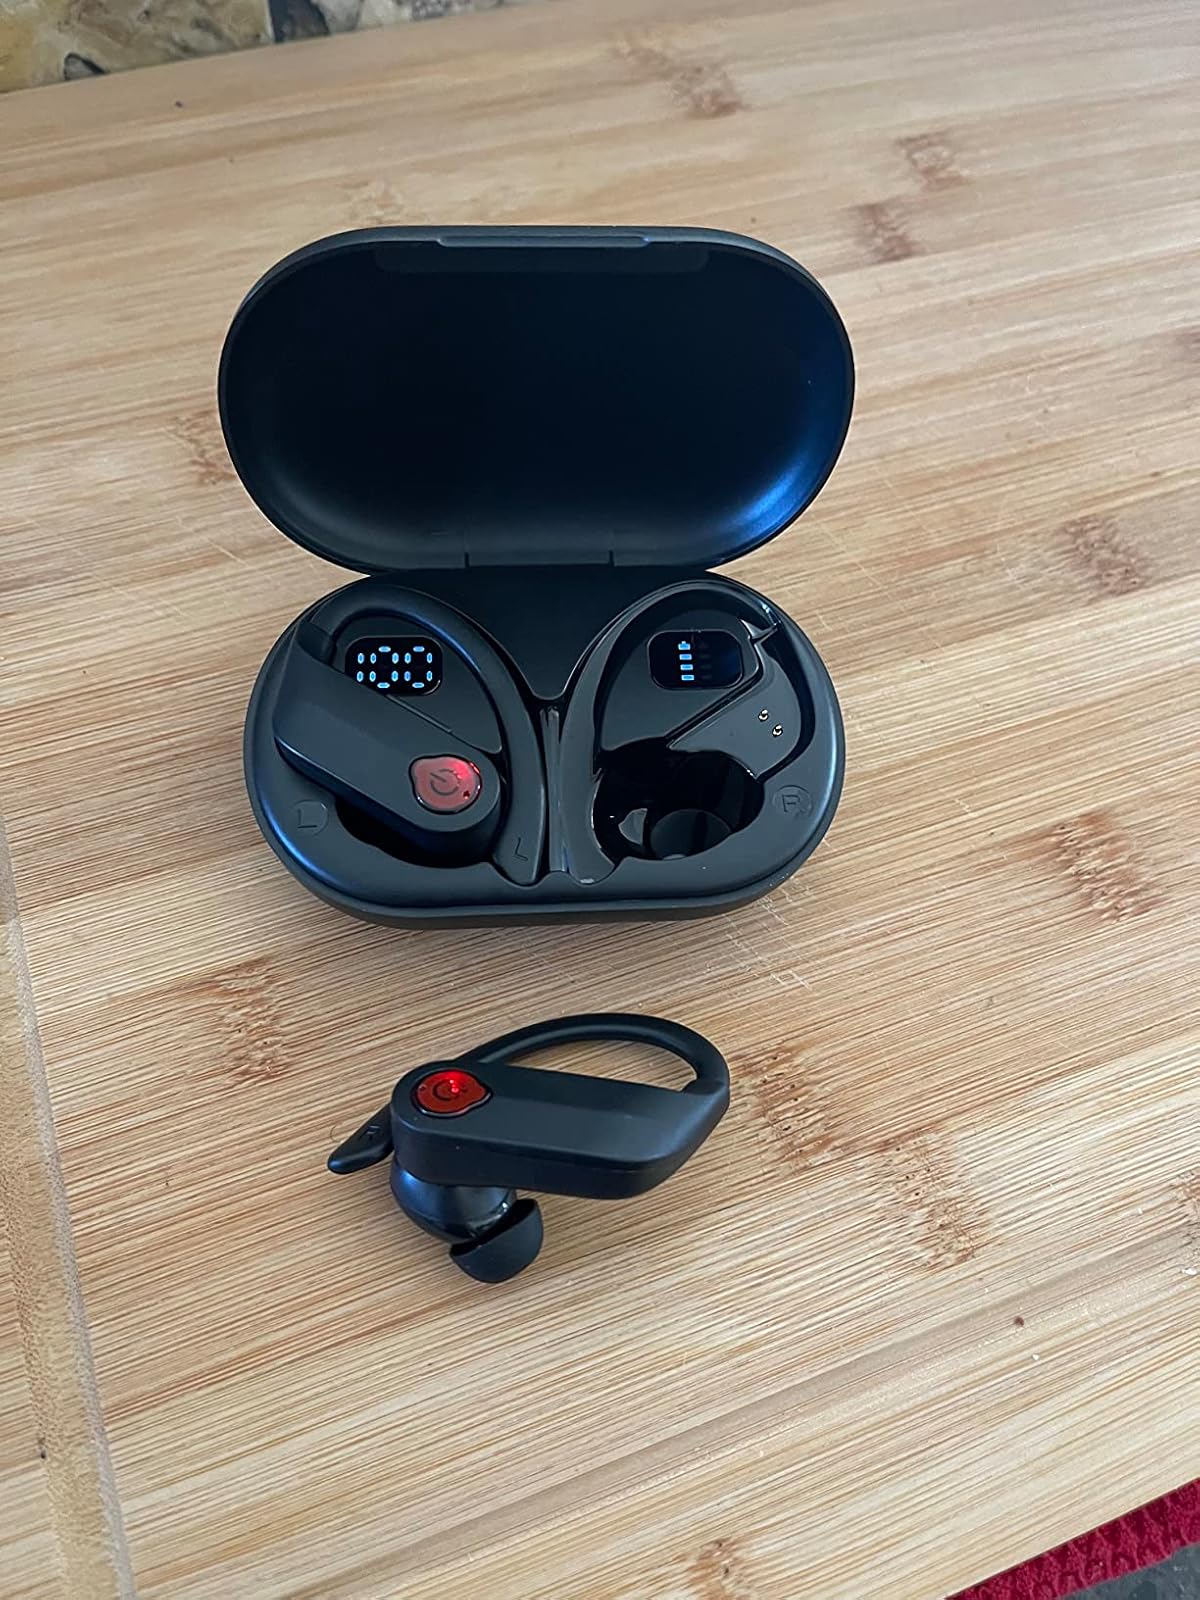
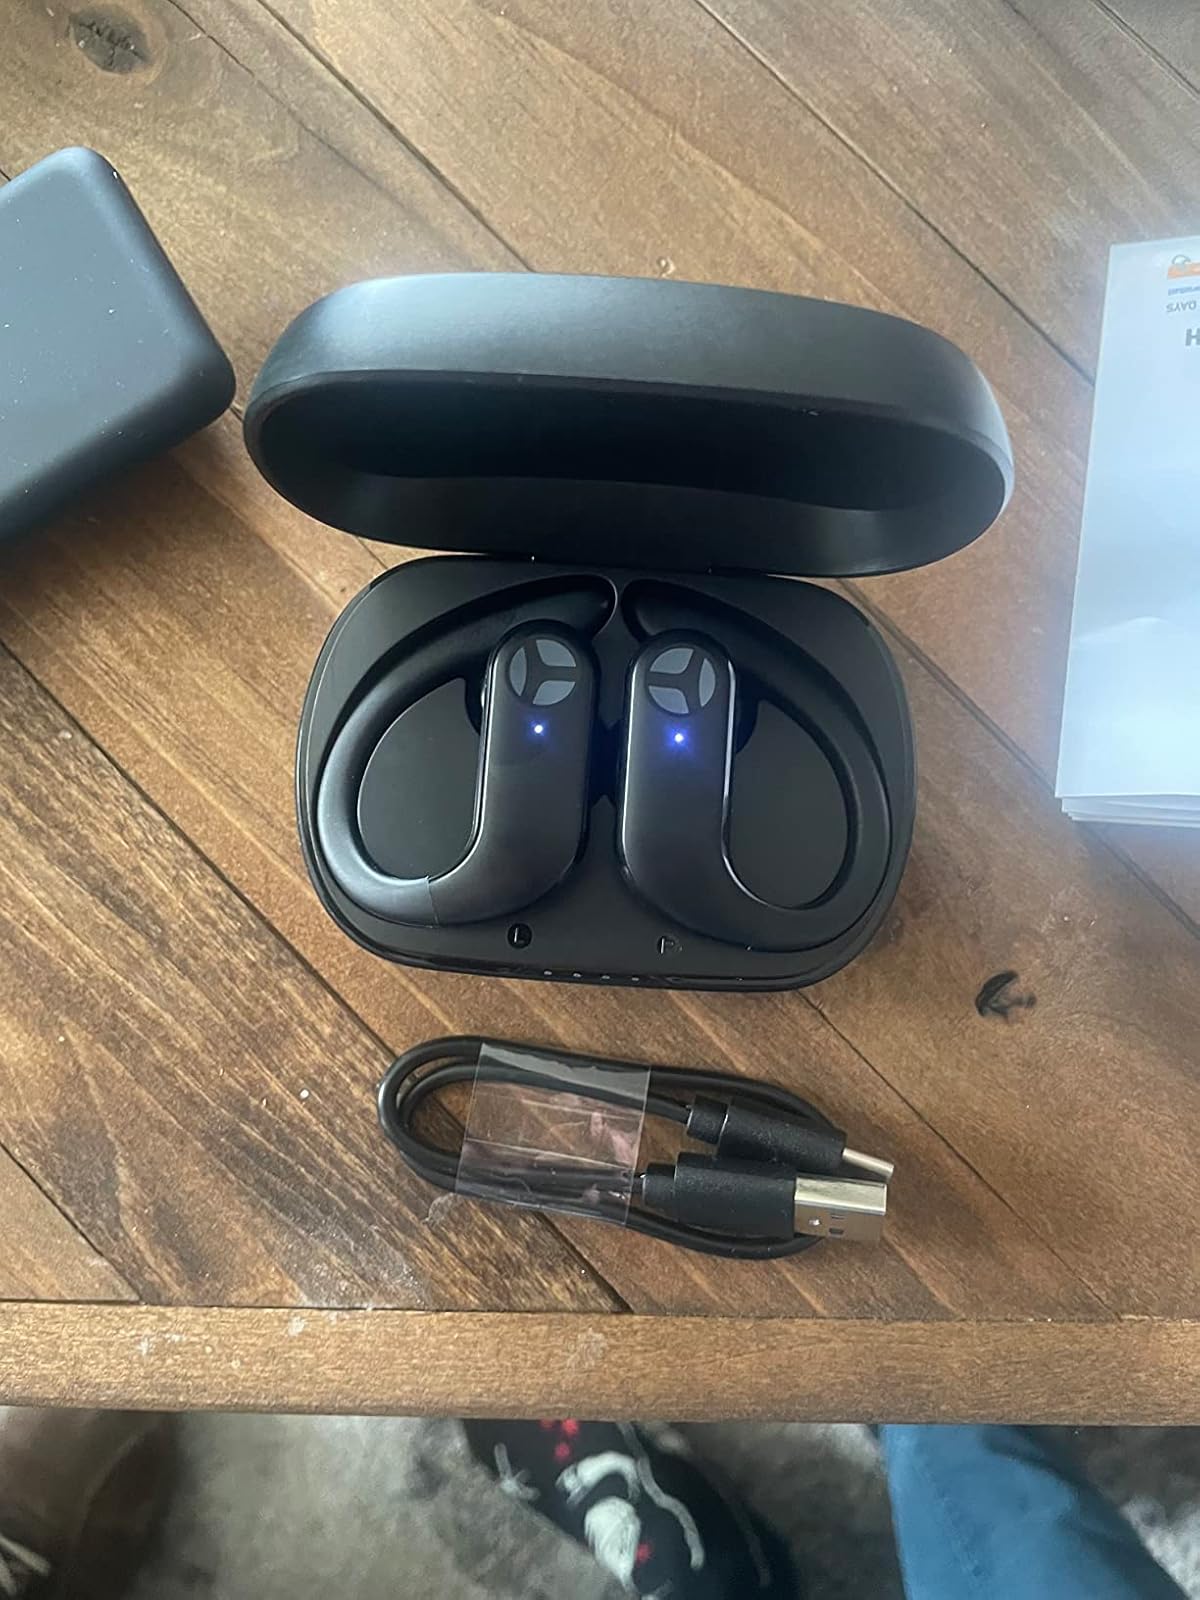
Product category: earbuds
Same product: no